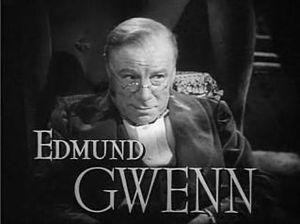
Cheers for Miss Bishop est un film américain réalisé par Tay Garnett, sorti en 1941.
Edmund Gwenn, né le 26 septembre 1877 à Wandsworth et mort le 6 septembre 1959 à Woodland Hills, est un acteur britannique.
Orgueil et Préjugés est un film américain réalisé par Robert Z. Leonard, sorti en juillet 1940 aux États-Unis.